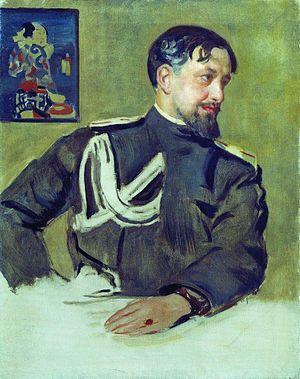
Le portrait du groupe des artistes de l'association Mir iskousstva est un tableau du peintre russe Boris Koustodiev qu'il a commencé en 1920, mais qu'il a laissé inachevé. De nombreuses études individuelles pour le tableau ont été conservées.
Mir iskousstva est une association d'artistes russes fondée en 1898 dans l'idée de prôner un renouveau pictural de l'art russe en synthétisant plusieurs formes artistiques dont le théâtre, la décoration et l'art du livre. Les membres du groupe sont appelés miriskousniki.
Nicolas Millioti né le 16 janvier 1874, Moscou, Empire russe - mort le 26 décembre 1962, Paris, France, est un peintre russe, représentant du symbolisme russe.